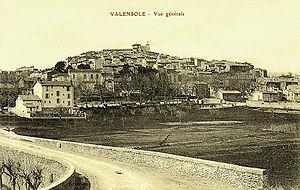
Vue générale du village de Valensole
La rencontre de Valensole est un des plus célèbres cas de rencontre du 3ᵉ type français, où, en 1965, un exploitant agricole provençal affirma avoir observé un ovni et deux êtres humanoïdes.